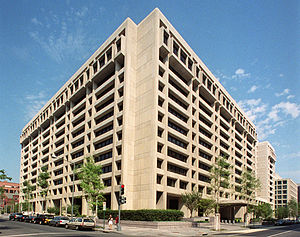
Internationale Valutafond
IMFs hovedkontor i Washington, D.C.
Den Internationale Valutafond er en international organisation, der er ansvarlig for at styre det globale finanssystem og for at låne penge til sine medlemslande for at afhjælpe problemer med underskud på betalingsbalancen. Indsatsen rettes især mod lande i svære økonomiske problemer. Til gengæld for lånet forpligter landene sig til at iværksætte reformer.